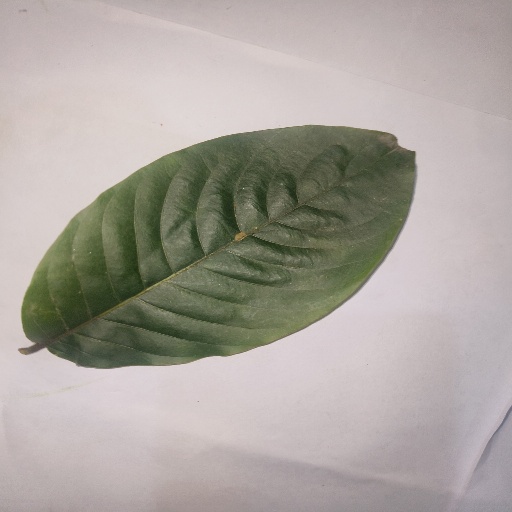
Species: HariTaki
Leaf condition: Healthy Leaf